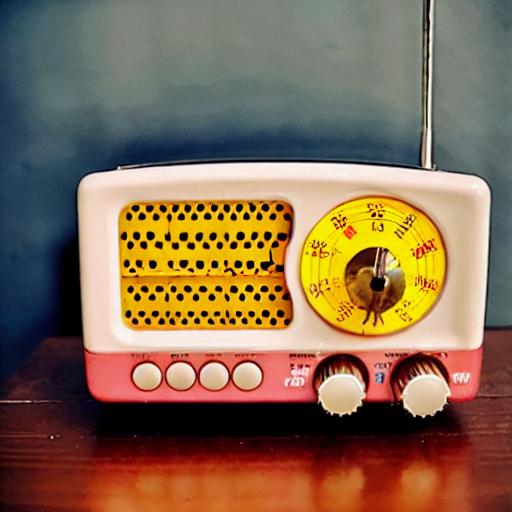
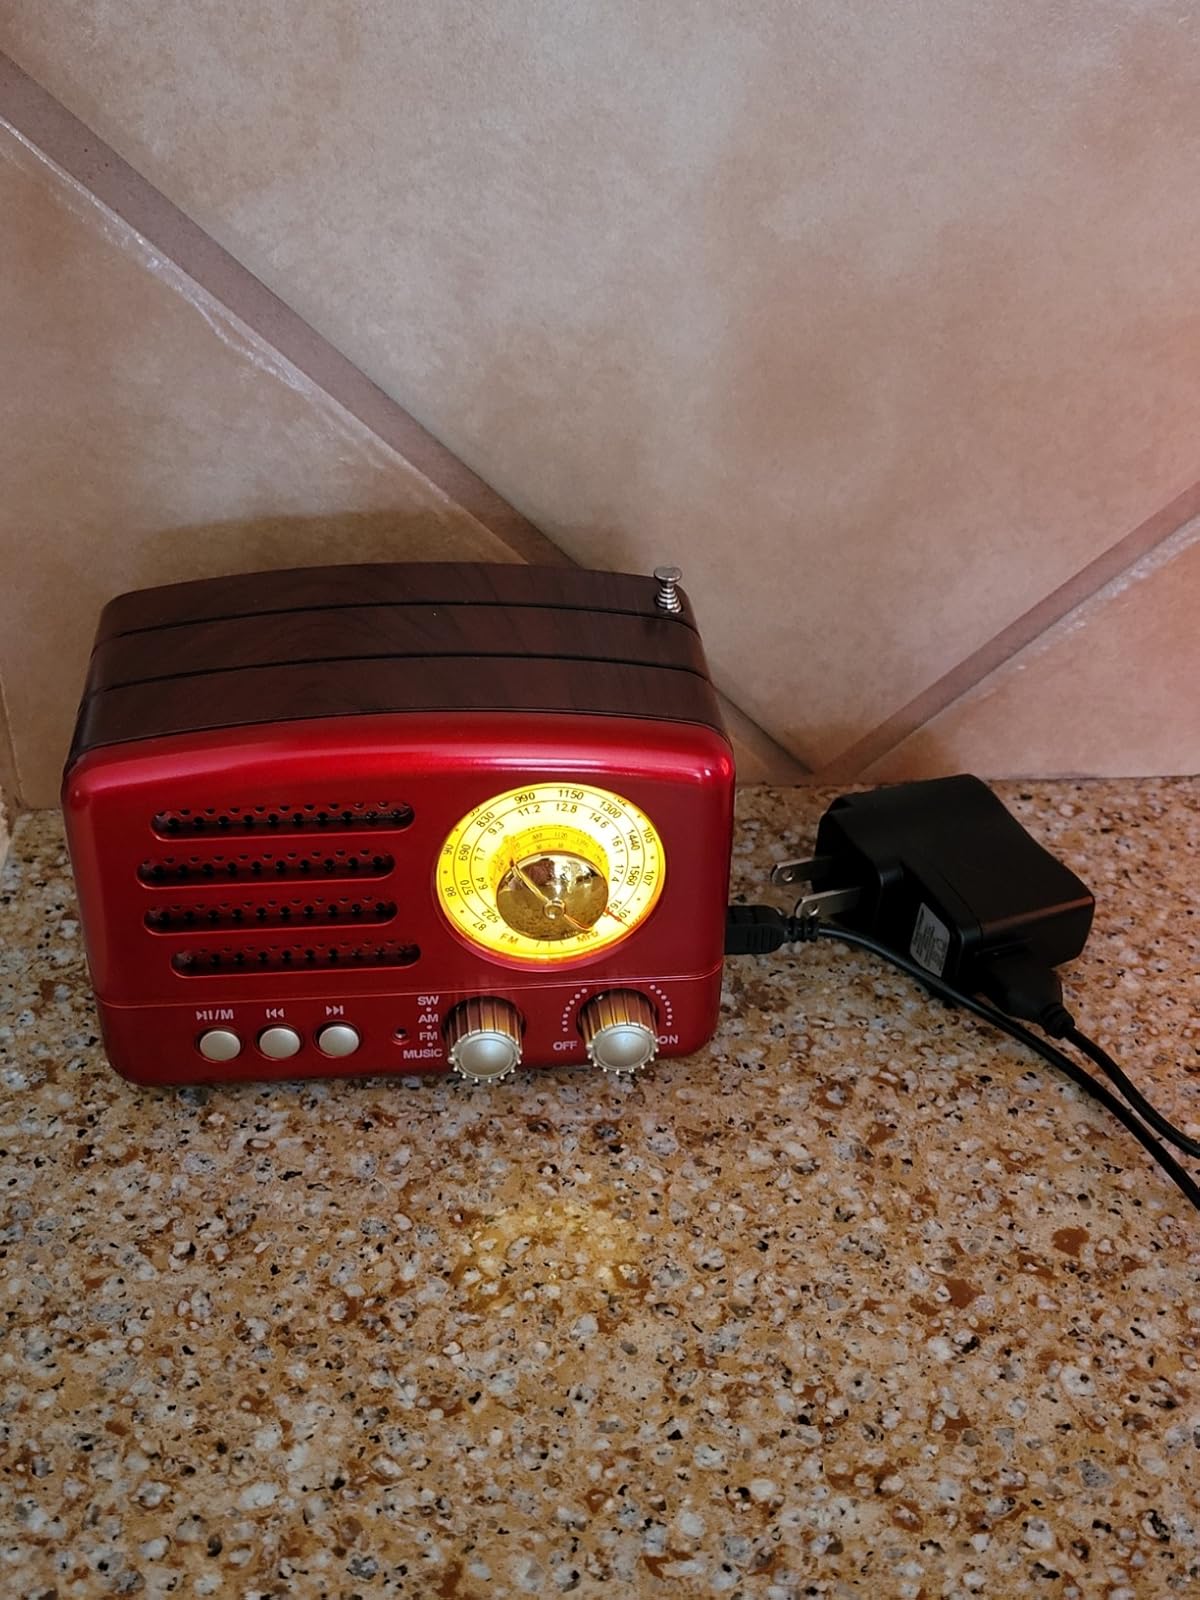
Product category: radio
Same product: no